Buttonhook

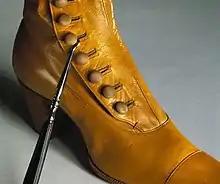
A buttonhook in use on a boot

A buttonhook is a tool used to facilitate the closing of buttoned shoes, gloves or other clothing. It consists of a hook fixed to a handle which may be simple or decorative as part of a dresser set or chatelaine. Sometimes they were given away as promotions with product advertising on the handle. To use, the hook end is inserted through the buttonhole to capture the button by the shank and draw it through the opening.